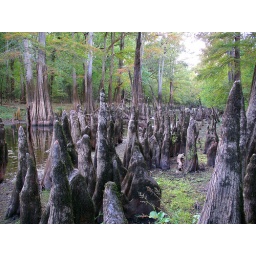
cypress knees at white river NWR in arkansas